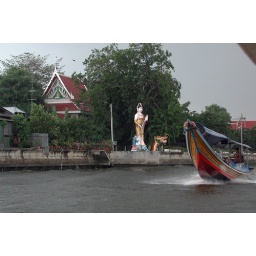
Fast boat passes temple figure by river in Bangkok.